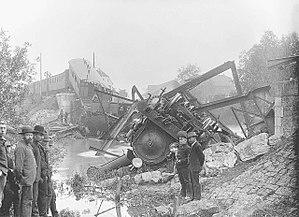
L'accident ferroviaire de Münchenstein, aussi appelé catastrophe de Münchenstein, a lieu le 14 juin 1891 lorsque le pont sur la Birse, construit par Gustave Eiffel, s'effondre au passage d'un train en provenance de Bâle, sur la ligne du Jura. La catastrophe, la plus meurtrière de l'histoire du rail suisse, fait 73 morts et 171 blessés.